Geena Davis

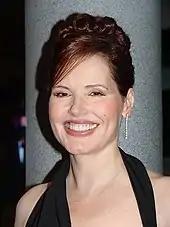
Davis in 2004

Director Tim Burton cast Davis in his horror comedy "Beetlejuice" (1988) as one of a recently deceased young couple who become ghosts haunting their former house; it also starred Alec Baldwin, Michael Keaton and Winona Ryder. It made $73.7 million from a budget of $15 million, and Davis's performance and the overall film received mostly positive reviews.